Taqwa

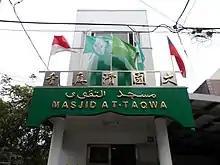
A mosque in Dayuan, Taiwan is named after the word "Taqwa".

The word “Taqwã” is derived from the verb waqã, which literally means to preserve, protect, safeguard, shield, etc. The Arabic word taqwa means "forbearance, fear and abstinence."